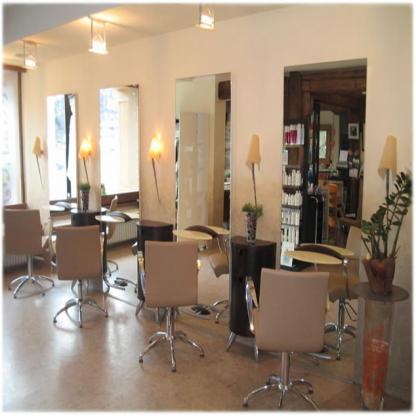
Scene: Indoor